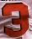
Number: 3